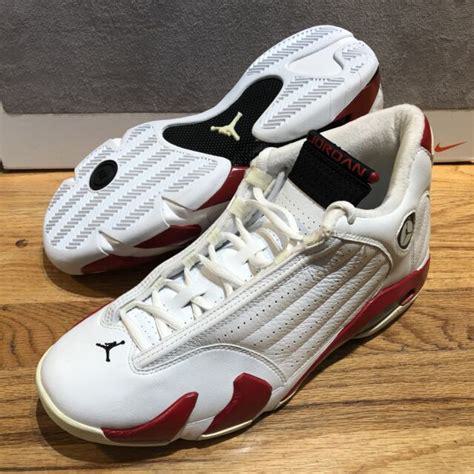
Brand: Jordan
Model: 14 Retro